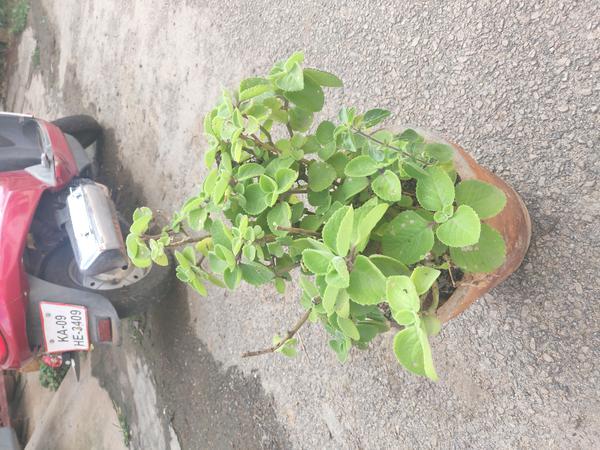
Plant: Doddapatre